Academy of Sciences of the Soviet Union

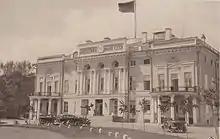
The building of the Presidium of the Academy of Sciences of the Soviet Union in Moscow (Alexandria Palace) from 1934. The photo was taken before 1940.

In 1934, the Presidium of the academy and 14 scientific institutes were transferred from Leningrad (formerly and now St. Petersburg) to Moscow (On April 25, 1934, Vyacheslav Molotov signed the corresponding decree of the Council of People's Commissars of the Soviet Union). As Felix Perchenok noted, "the transfer of the Academy of Sciences of the Soviet Union to Moscow – one of the most important steps towards turning it into the headquarters of Soviet science – was carried out in a fire order".